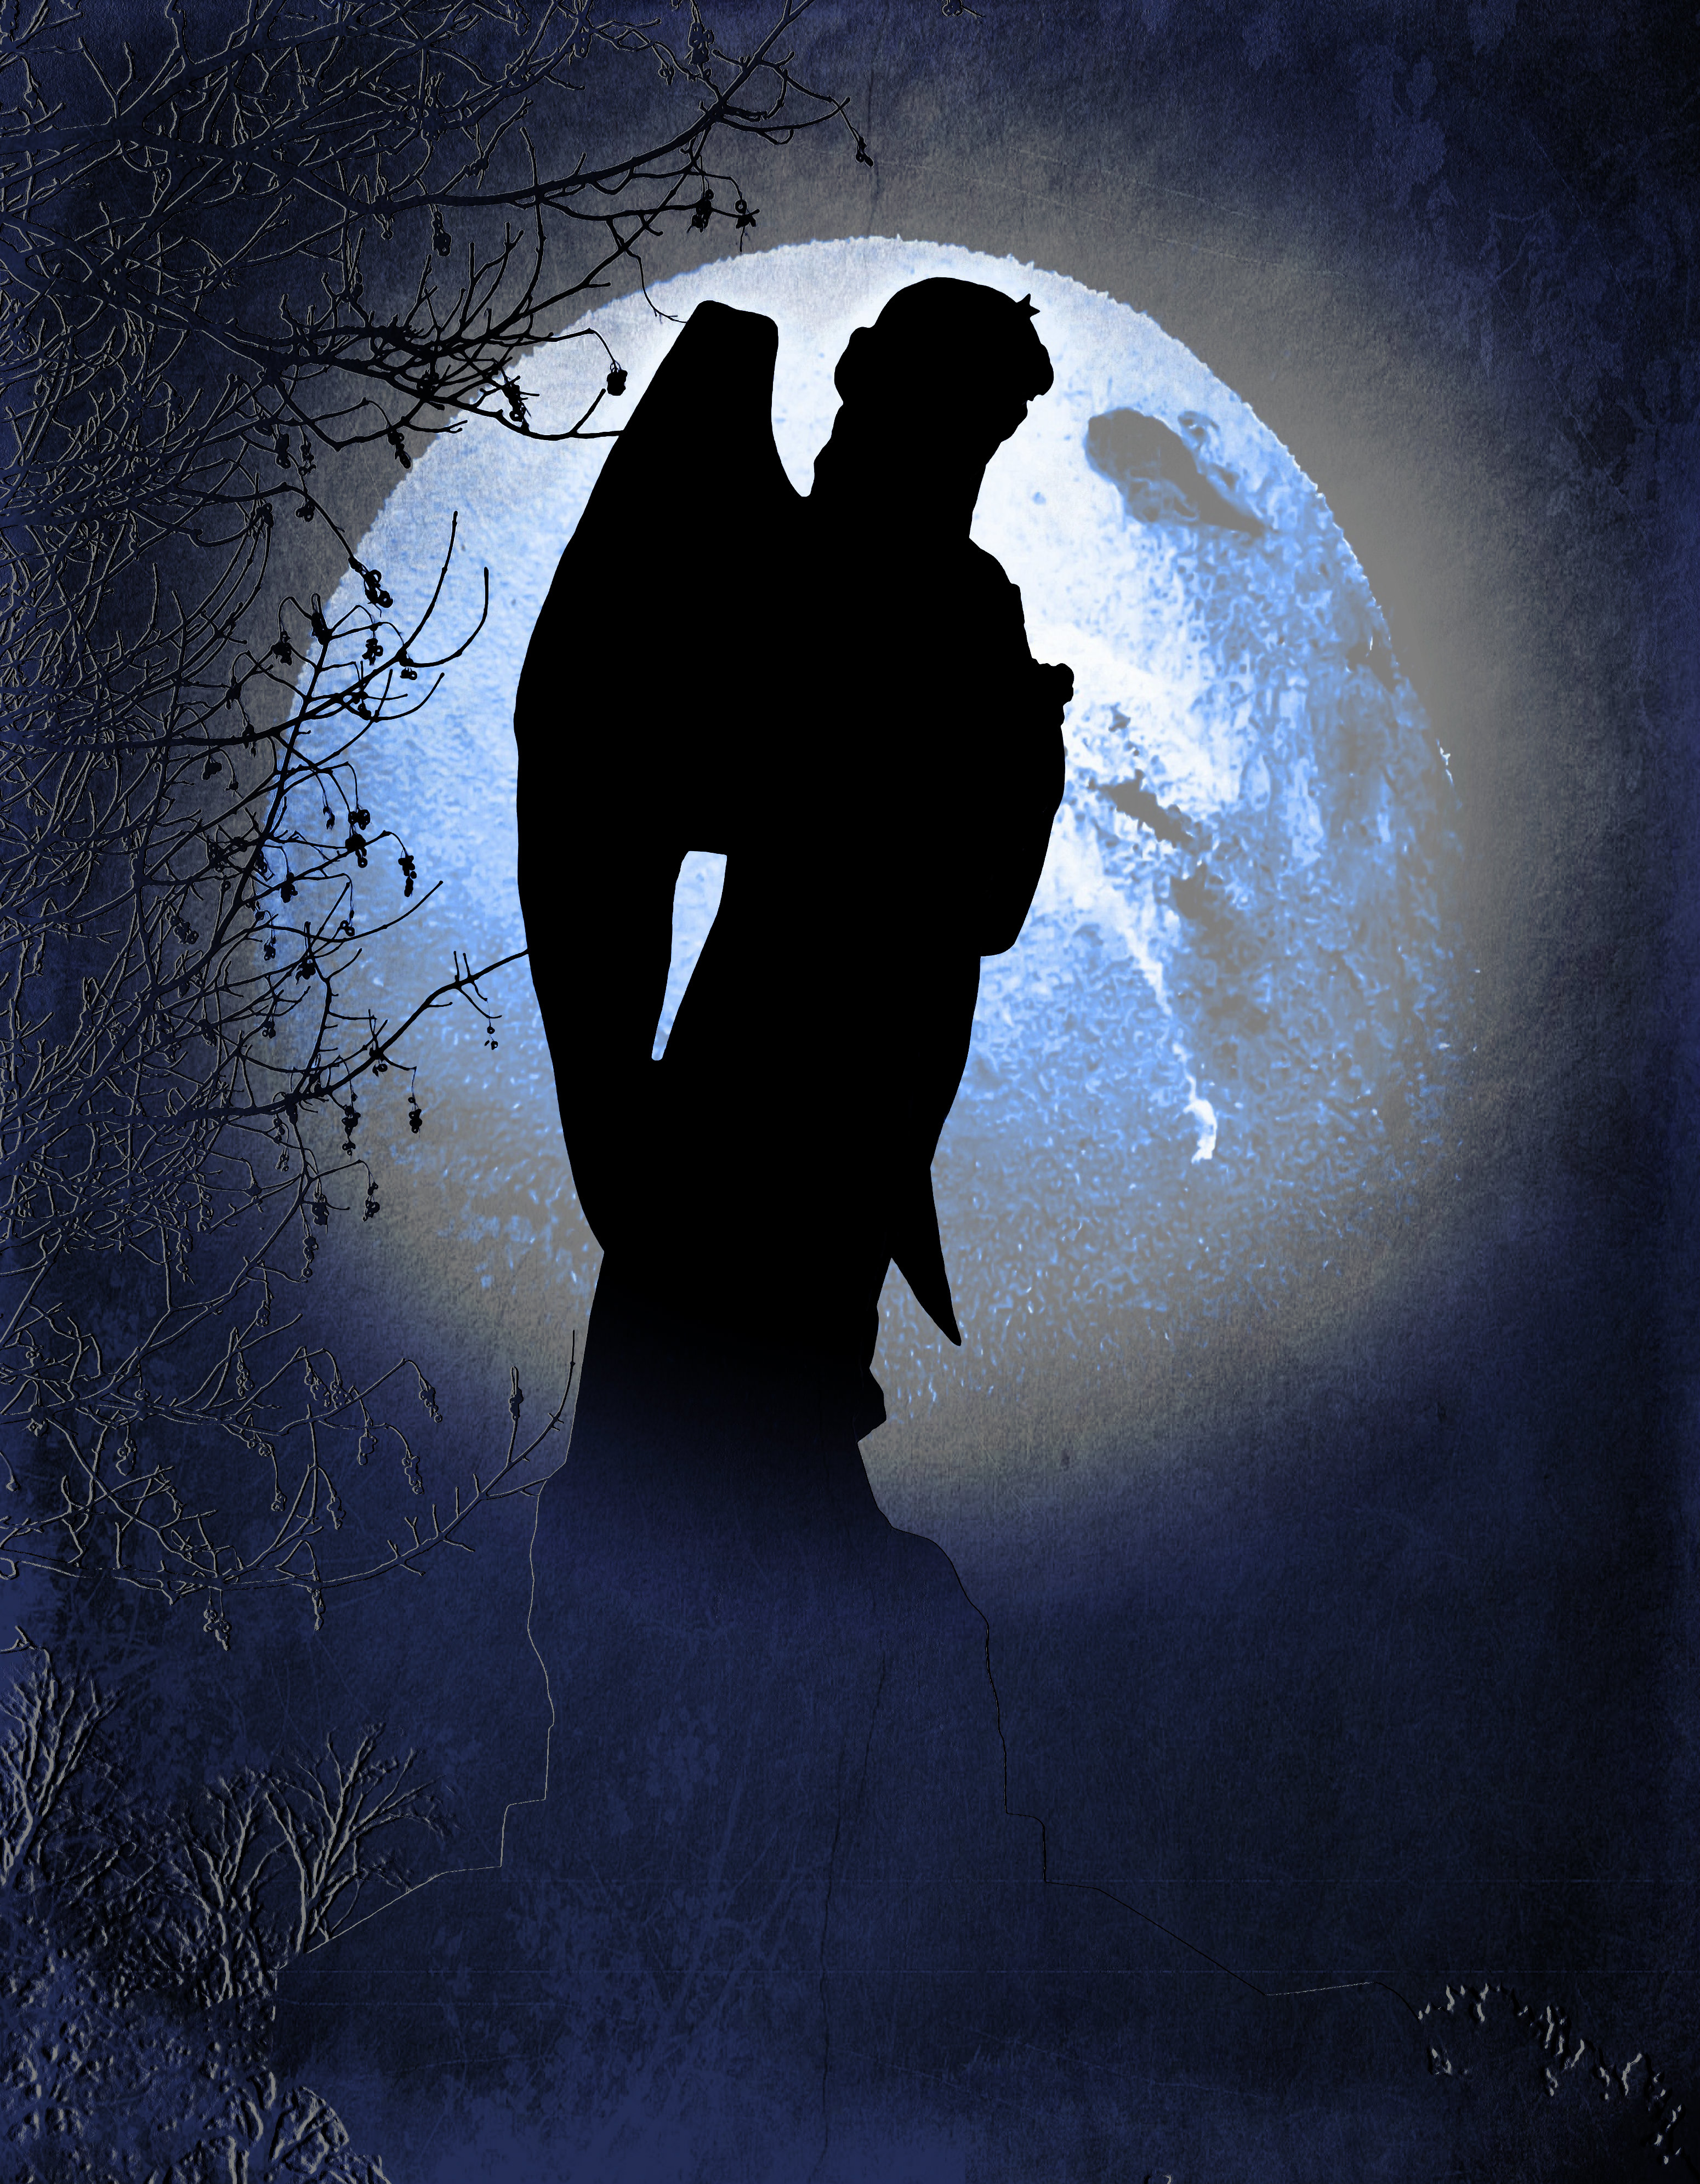
art, darkness, silhouette, sky, atmosphere, computer wallpaper, shadow, moonlight, stock photography, graphics